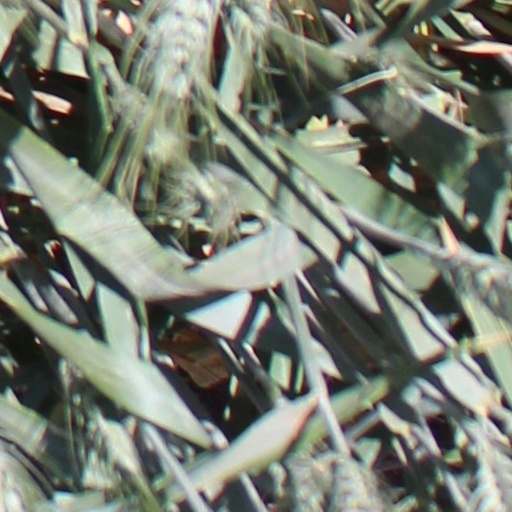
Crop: wheat